Halleluja for Django

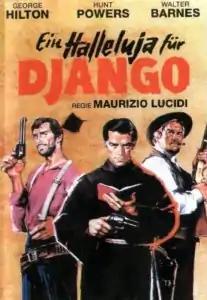

La più grande rapina del West (released as Halleluja for Django in the US and as The Greatest Kidnapping in the West in Great Britain) is a 1967 Italian Spaghetti Western film directed by Maurizio Lucidi.